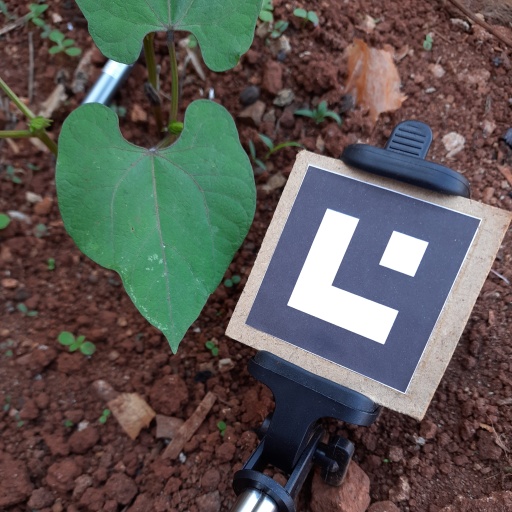
Observations: wavy surface, no eating holes, under shade